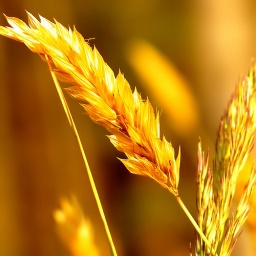
a sea of golden grass in a forest clearing. the evening sunlight produced this nice coloring ...